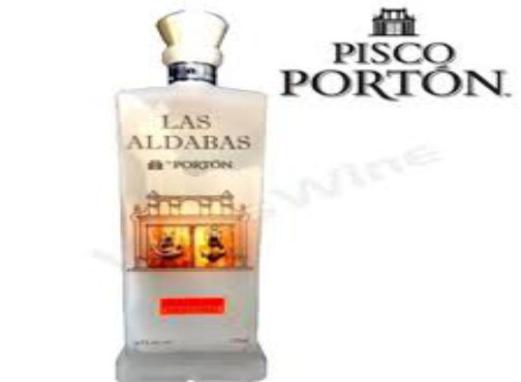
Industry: Food